Thea Muldoon

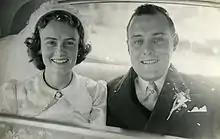
The Muldoons on their wedding day

Muldoon attended both National and Labour Party meetings with her father, and joined the Junior National Party mostly for social reasons. She met her future husband, Robert Muldoon, at a seminar on voluntary unionism in 1947 and they began going out together the following March. From 1947 she served as the North Shore representative on the Divisional Junior Education and Political Committee. The couple were married at Holy Trinity Church, Devonport on 17 March 1951, and had three children between December of that year and 1956.